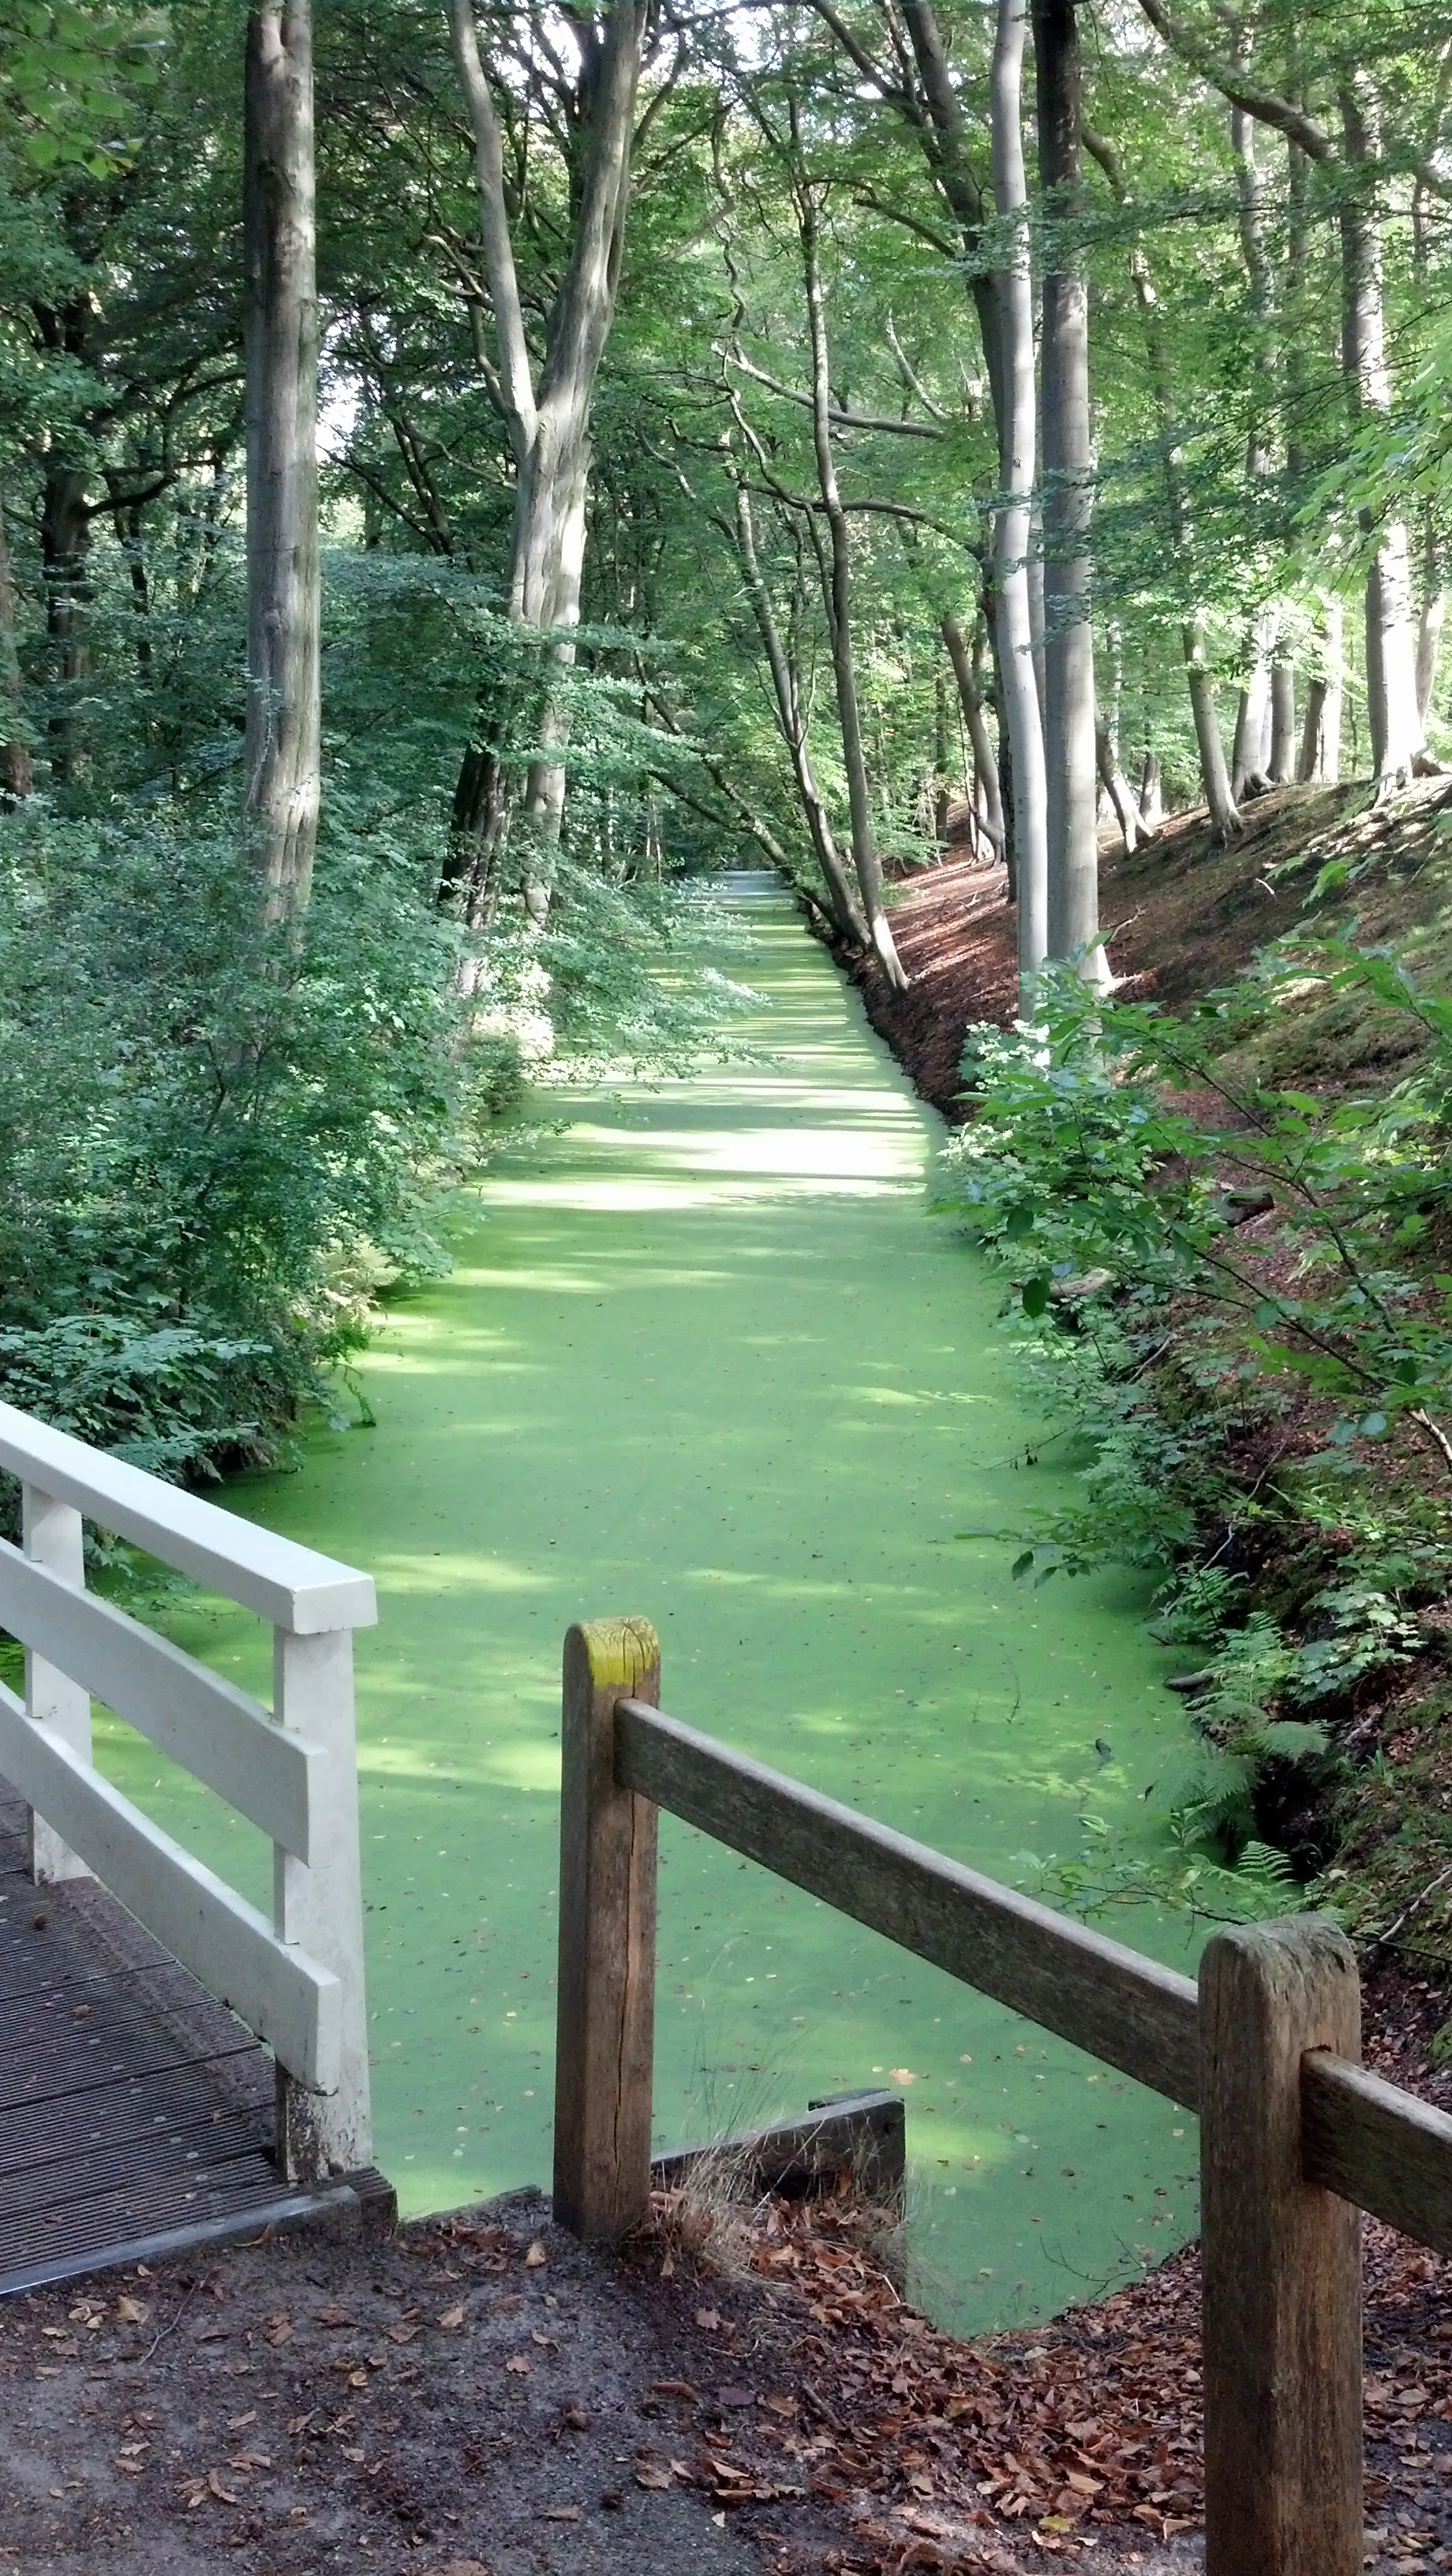
tree, forest, grass, wood, trail, leaf, walkway, green, park, backyard, botany, garden, woodland, yard